Ruislip

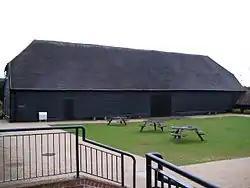
Great Barn was built around 1280.

The first train on the new railway line ran on 30 June 1904, and the new station at Ruislip opened on 4 July. The area became popular with ramblers, who would head to the Ruislip Lido, and general day-trippers who sought out the countryside. Local residents in Ruislip established their own tea gardens, which they advertised for the visitors. In particular, the Poplars, a Georgian house built in 1774 on the corner of the High Street and Ickenham Road, opened a tea garden in the grounds. It was eventually demolished in 1929 to make way for shops. A similar establishment was opened in light of the new railway on the corner of Sharps Lane, known as the Orchard Bungalow. It was eventually expanded and became The Orchard Hotel.